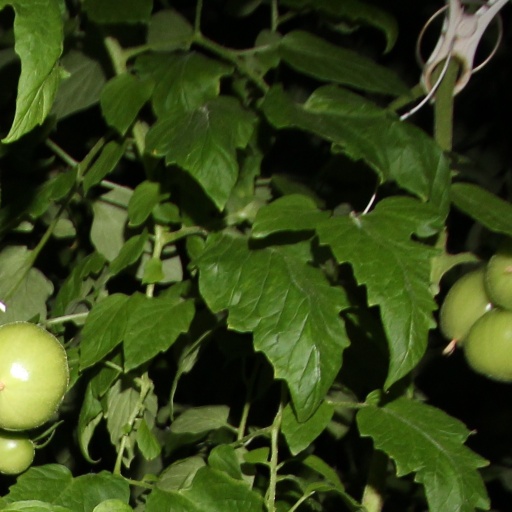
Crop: tomato